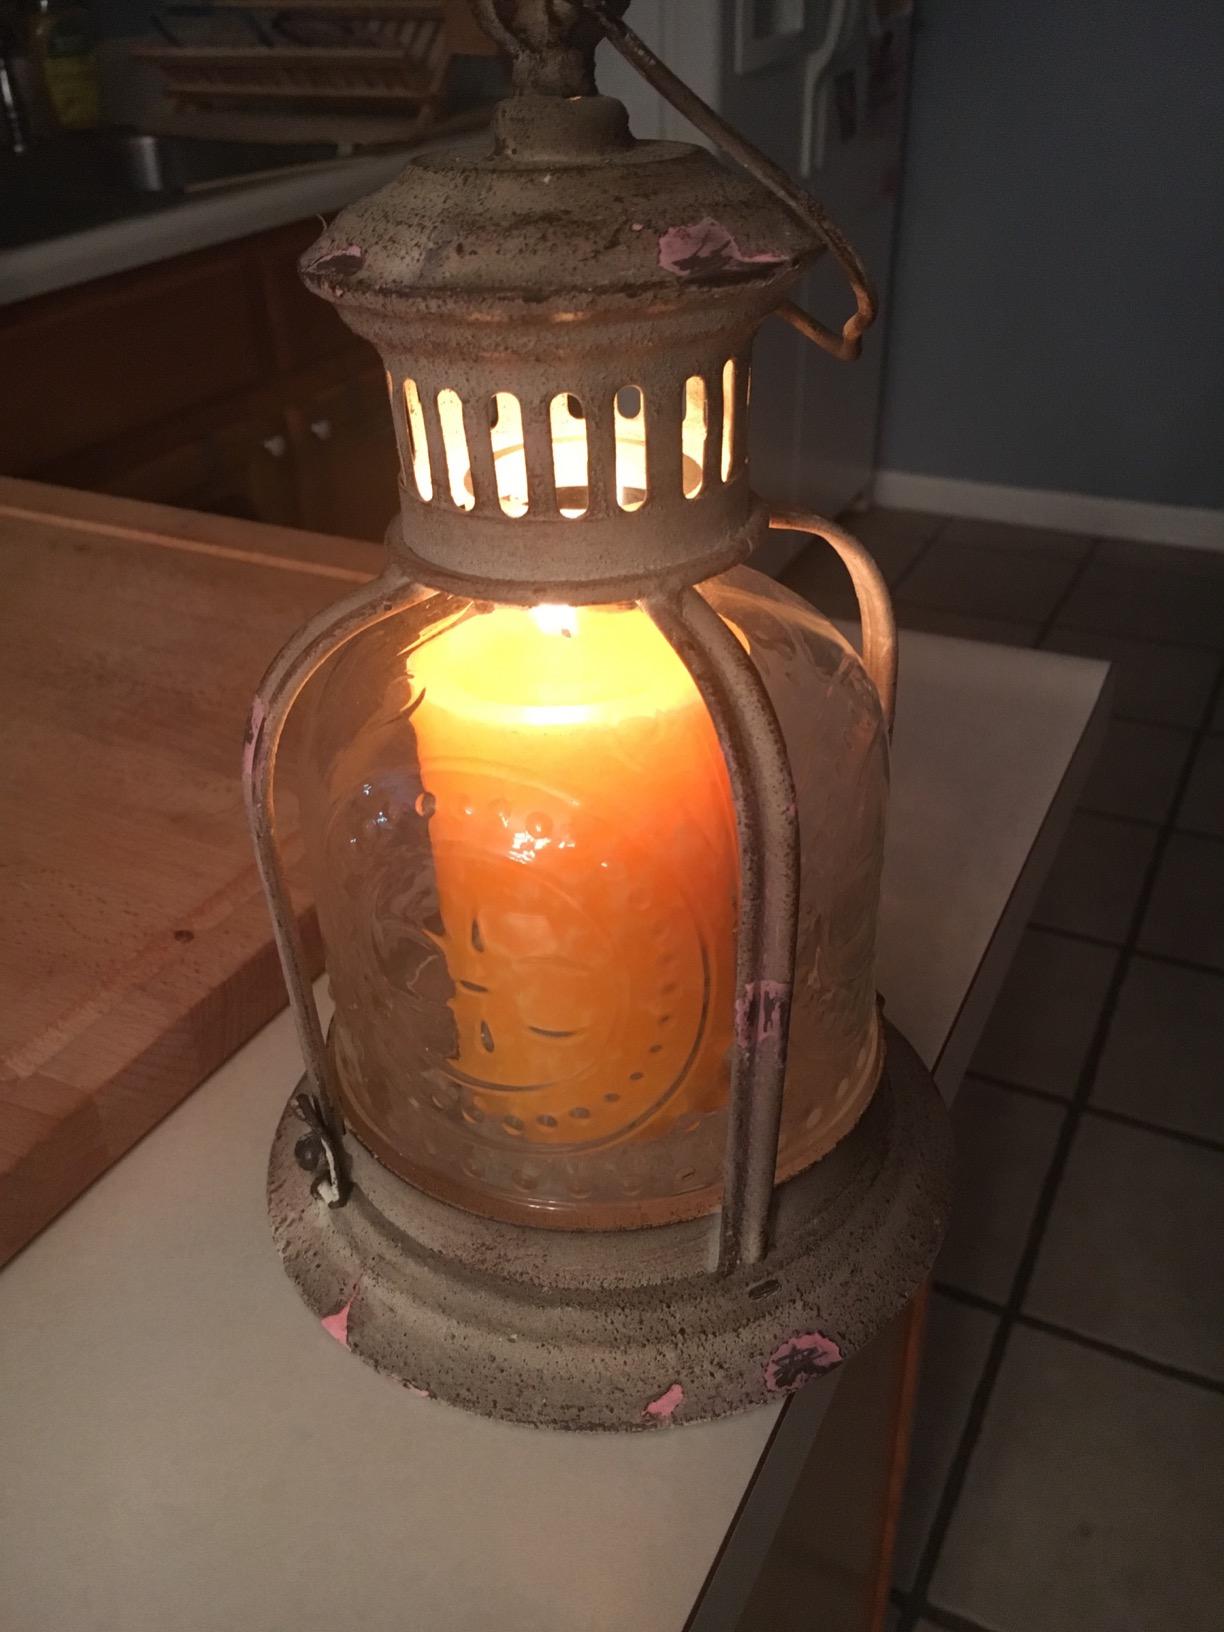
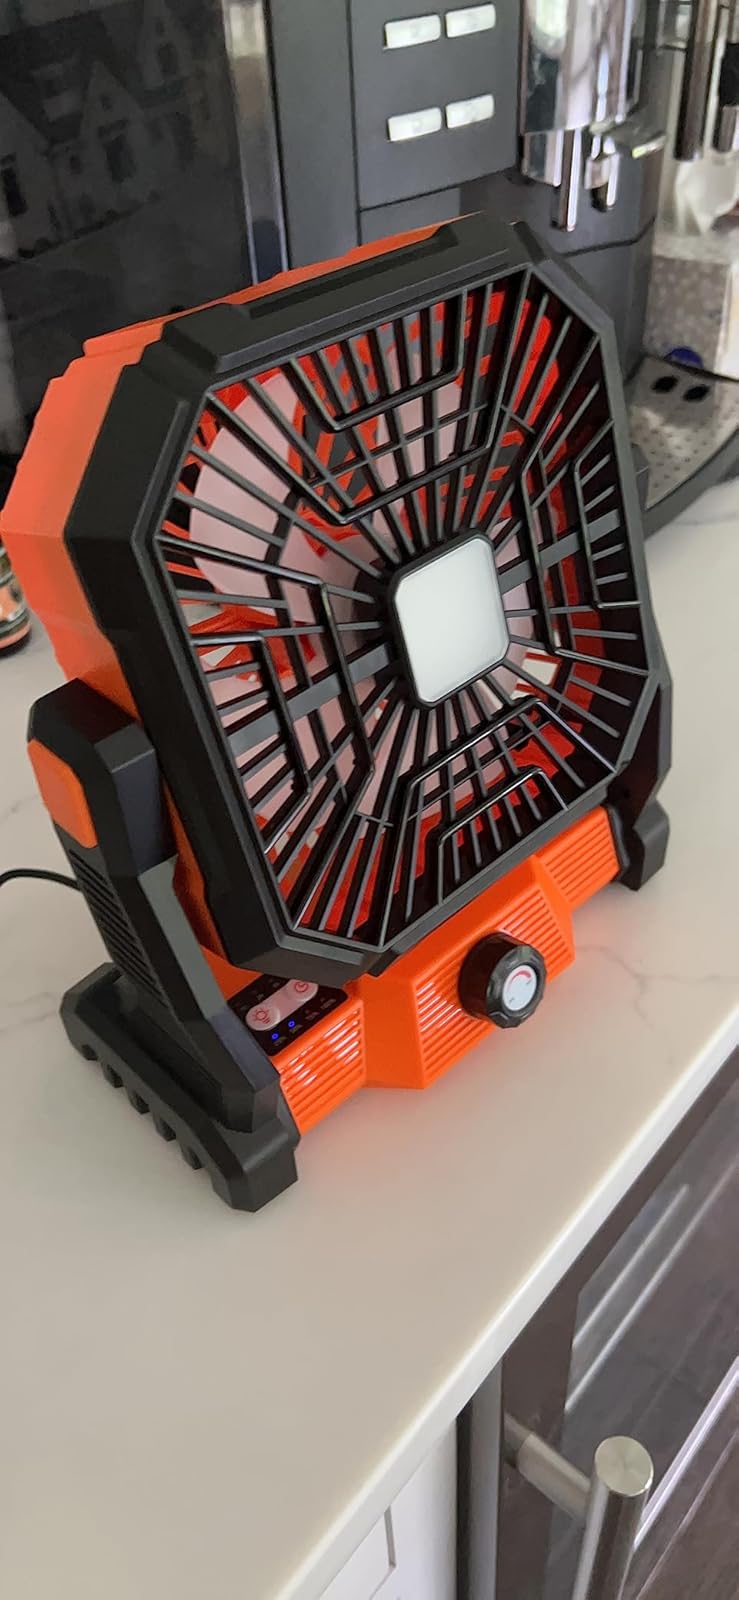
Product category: lantern
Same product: no